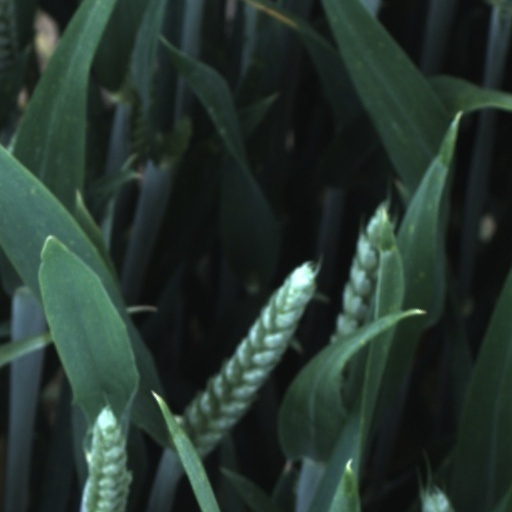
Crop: wheat